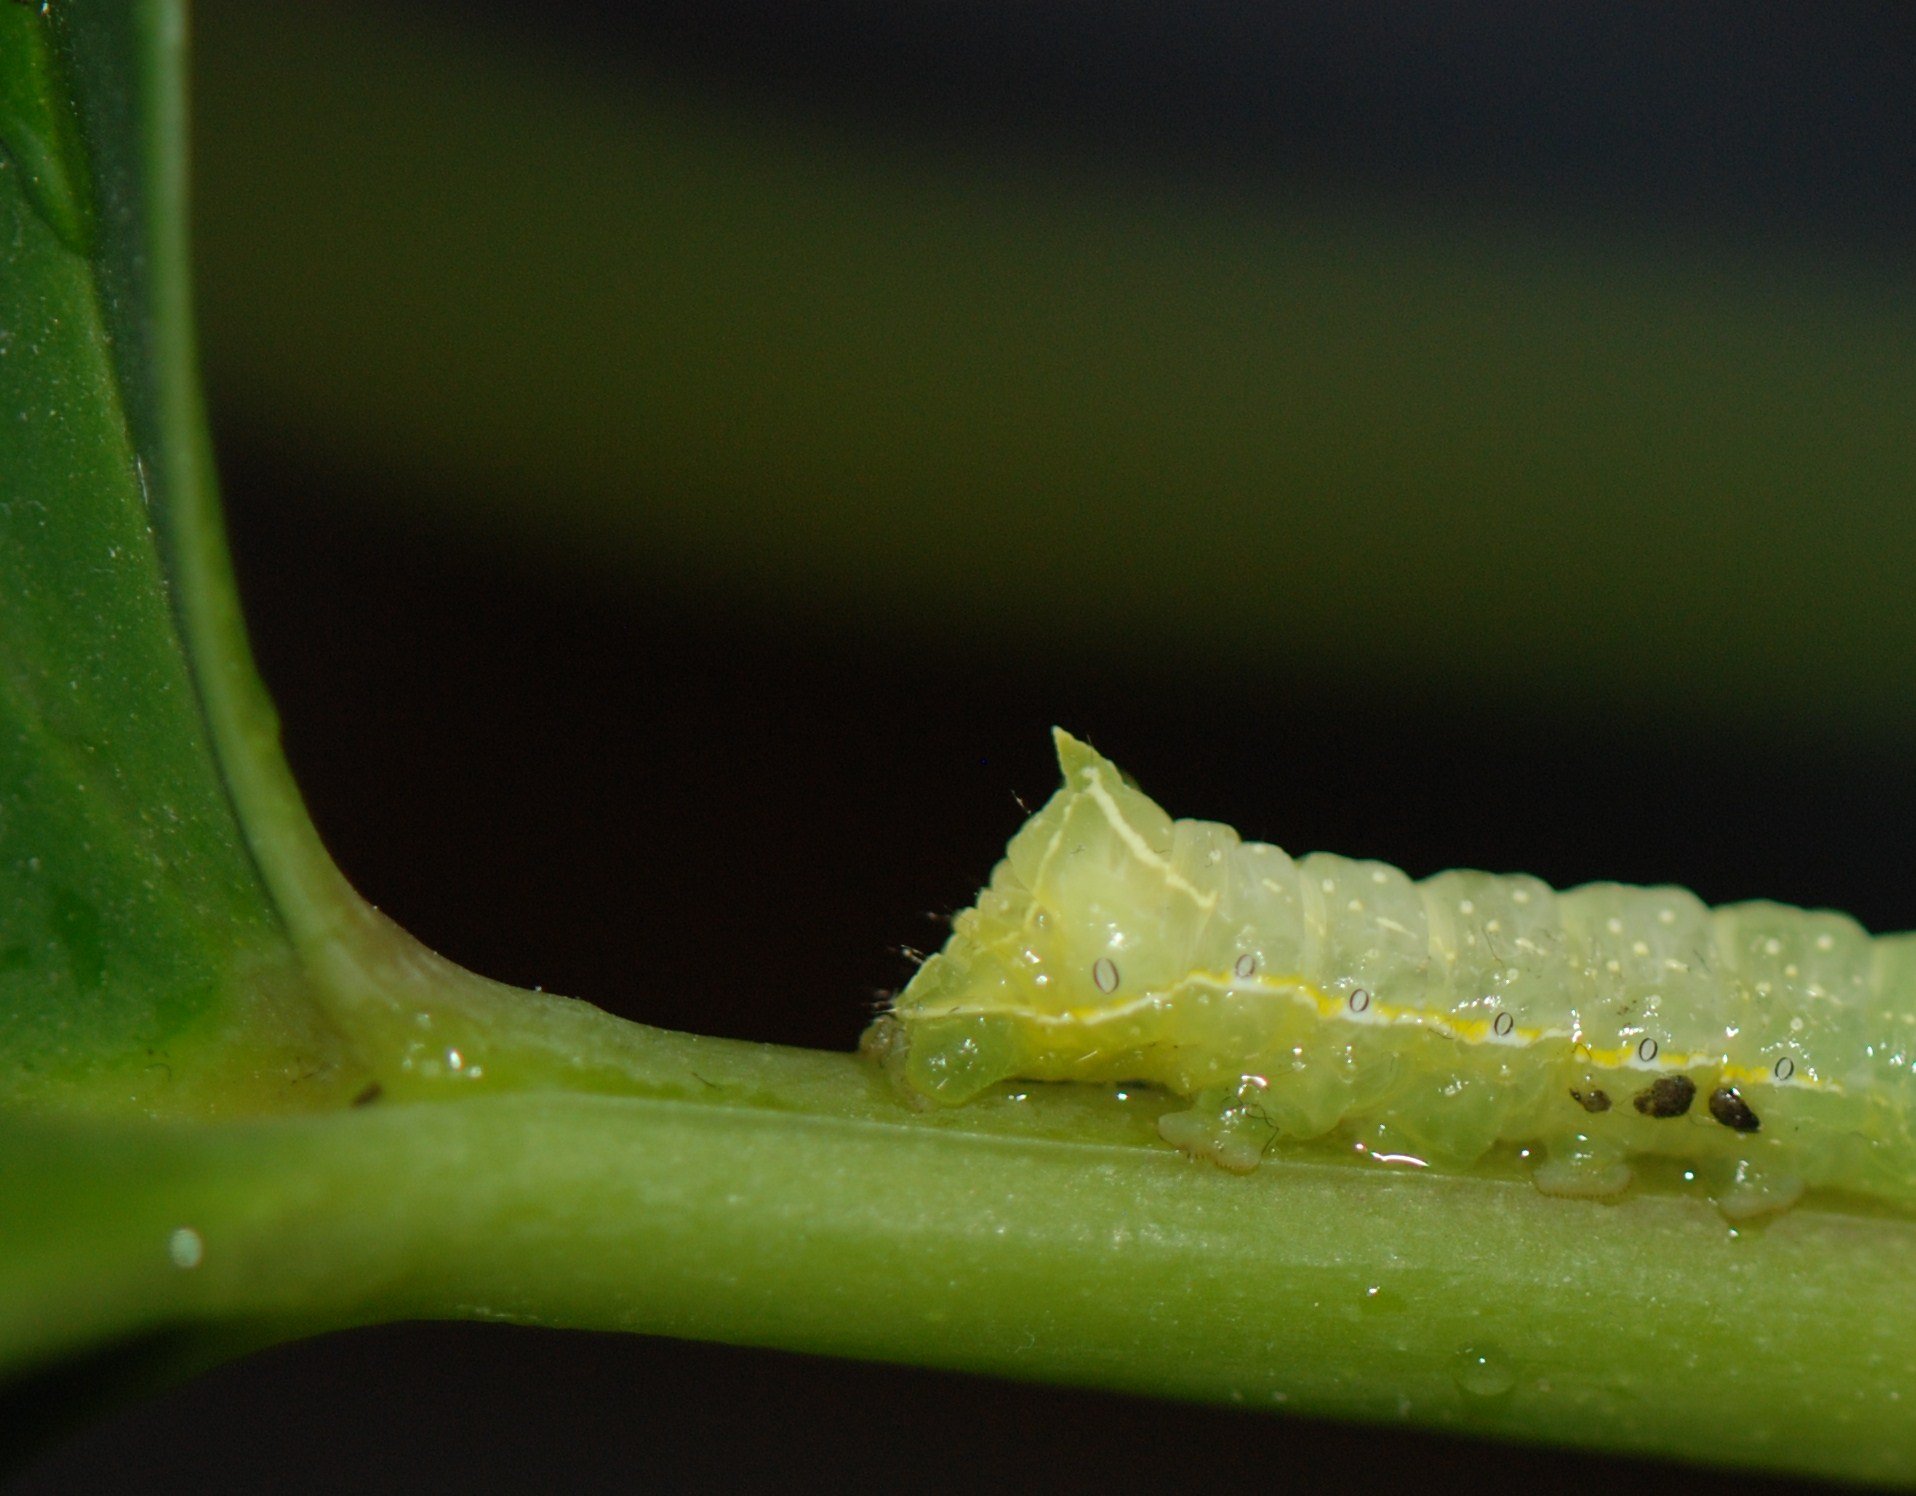
tree, branch, plant, photography, leaf, flower, animal, green, produce, insect, black, yellow, flora, invertebrate, close up, snail, macro photography, creep, plant stem